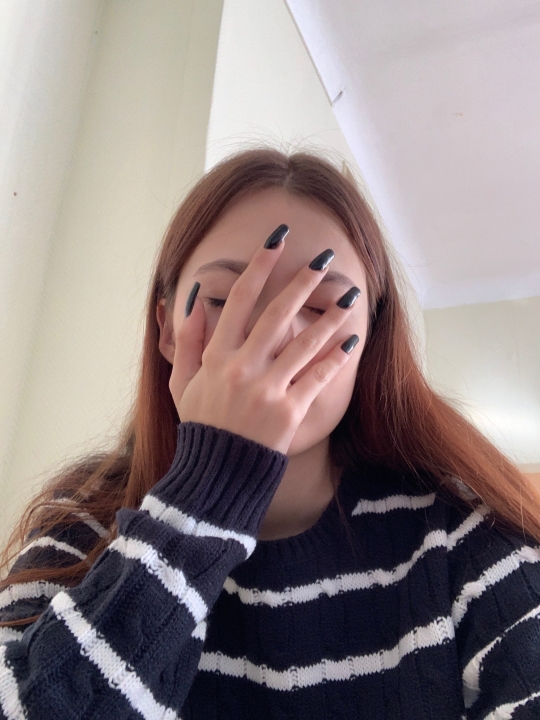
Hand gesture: no_gesture